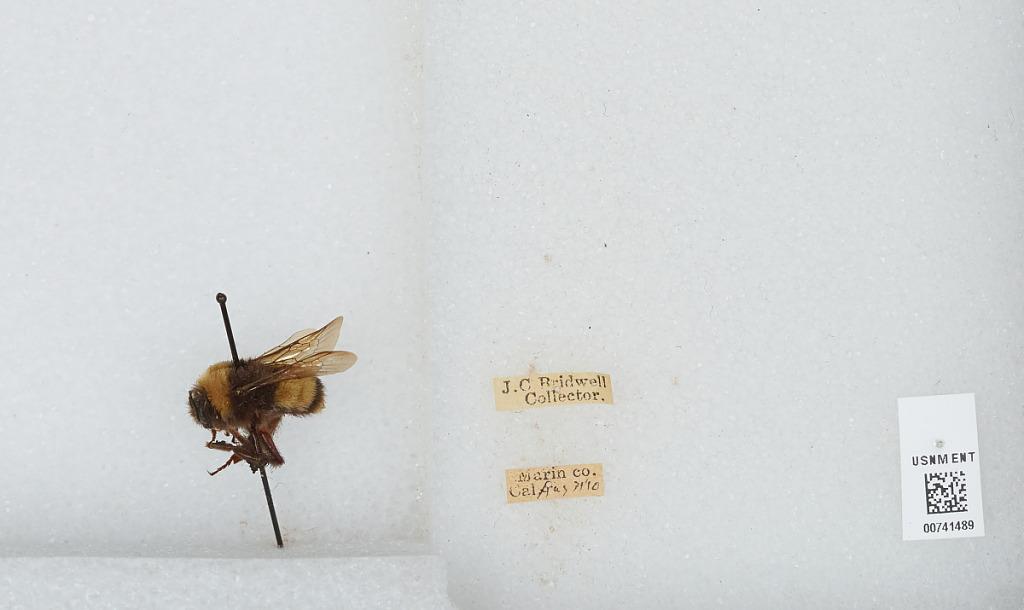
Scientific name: Bombus (Bombus) occidentalis Greene
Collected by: J. Bridwell
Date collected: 1910-8-31
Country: United States
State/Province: California
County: Marin
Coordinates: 38.03, -122.73